1872 Baltimore Canaries season

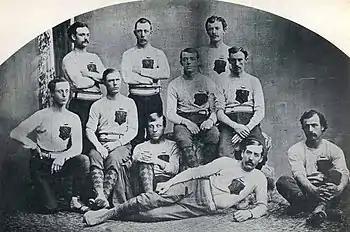
1872 Baltimore Canaries

"Note: Pos = Position; G = Games played; AB = At bats; H = Hits; Avg. = Batting average; HR = Home runs; RBI = Runs batted in"